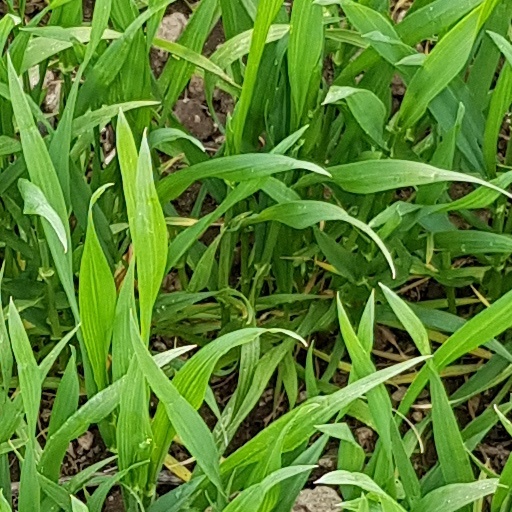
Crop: wheat